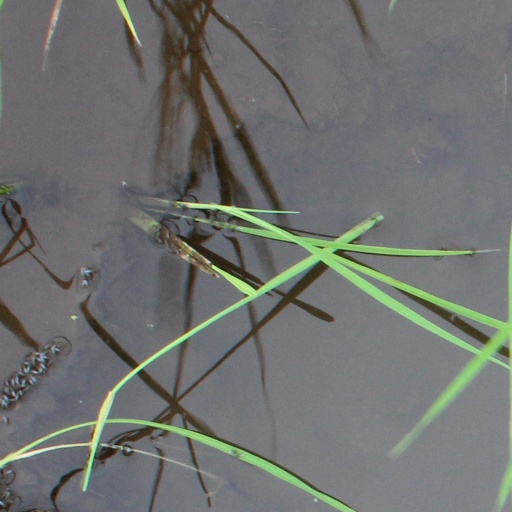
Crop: rice